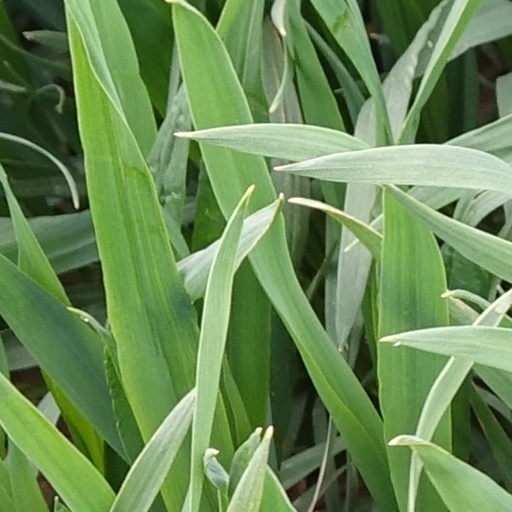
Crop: wheat